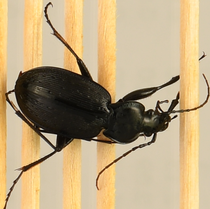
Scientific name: Carabus goryi
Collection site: Great Smoky Mountains National Park NEON (GRSM), plot GRSM_012